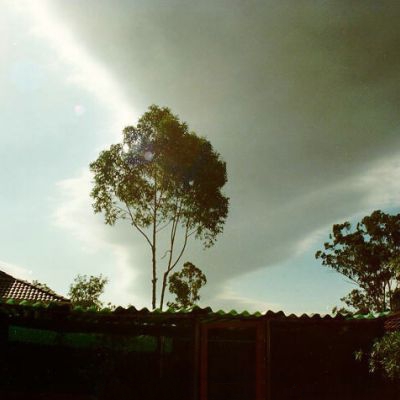
Cloud type: Stratocumulus (Sc)